Dieveniškės

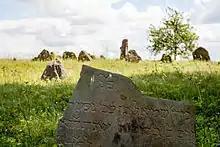
Jewish cemetery of the town.

The people living in the Dieveniškės were ethnically mixed (Lithuanian, Polish, Belarusian), when the region was assigned to Belarus post-1939. During 1939–40, the town belonged to the Byelorussian SSR. In April 1940 occupying Soviet authorities started deporting the town's residents to Siberia. At the beginning of the Nazi occupation, most of the Jews of Dieveniškės were forced out and imprisoned in the ghetto of Voranava and were executed on May 5, 1942. In 1944 the partisans of the Armia Krajowa captured Dieveniškės several times and harassed the local Lithuanian population.